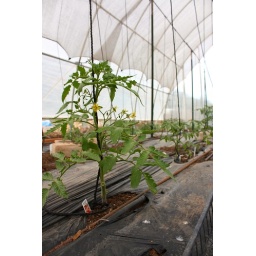
Tomatos in green house making a move